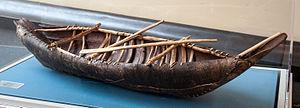
Les Kawésqars, Kaweskars soit les « Hommes » sont un peuple autochtone de la zone australe du Chili. C'était un peuple nomade qui parcourait les chenaux fuégiens de la Patagonie occidentale, entre le golfe de Penas et le détroit de Magellan, se déplaçant aussi dans les chenaux que forment les îles qui sont à l'ouest de la grande île de la Terre de Feu et au sud du détroit.